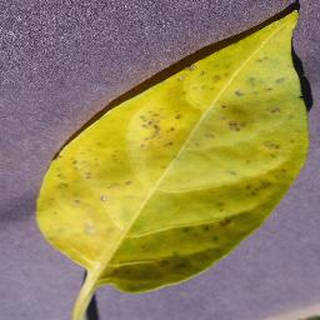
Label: bell_pepper_bacterial_spot